Leone Healing Garden

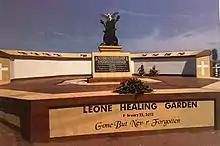

The Leone Healing Garden (or Garden of Healing) is a garden memorial in Leone dedicated to those who lost their lives in the 2009 tsunami. The Healing Garden is meant to allow families of the victims of the tsunami to have a place "where they can grieve and celebrate life at the same time". The first chair of the garden was Ipu Avegalio Lefiti and the project manager is Makerita Enesi. The garden contains plants, a sculpture made by Patrick Mafo'e, and plaques with the names of the 11 people who died in the tsunami.